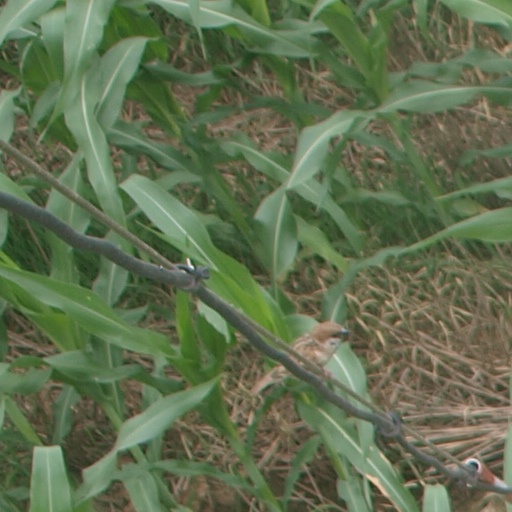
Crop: maize; corn